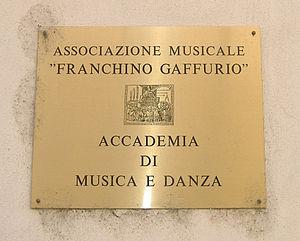
Franchini ou Franchino Gaffurio, né dans une ancienne famille noble de Padoue, est un compositeur et théoricien italien de la musique.